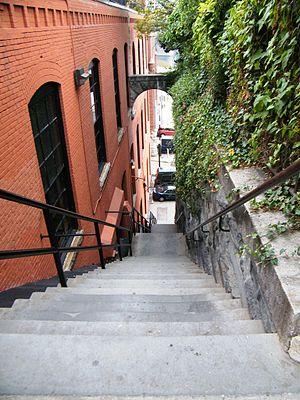
Exorcist steps est un escalier de Georgetown, Washington, popularisé après son apparition dans le film L'Exorciste. Sa partie haute donne surProspect St NW et il descend jusqu'à M Street NW. Il est construit en 1895 avec la Georgetown Car Barn, un dépôt de tramways adjacent de la Capital Traction Company.